Casa Miguel C. Godreau

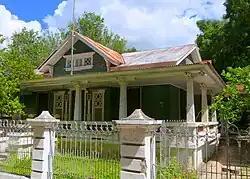
Casa Godreau in 2017.

The Miguel C. Godreau House (Spanish: "Casa Miguel C. Godreau") is a historic residence located in the historic zone of the municipality of Ponce, Puerto Rico. The house was designed by architects Julio Conesa and Julio Morales and was built in 1919. It was listed in the National Register of Historic Places (NRHP) in 1986.